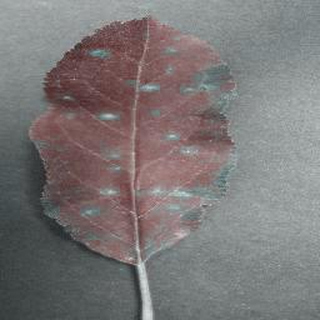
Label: apple_cedar_apple_rust